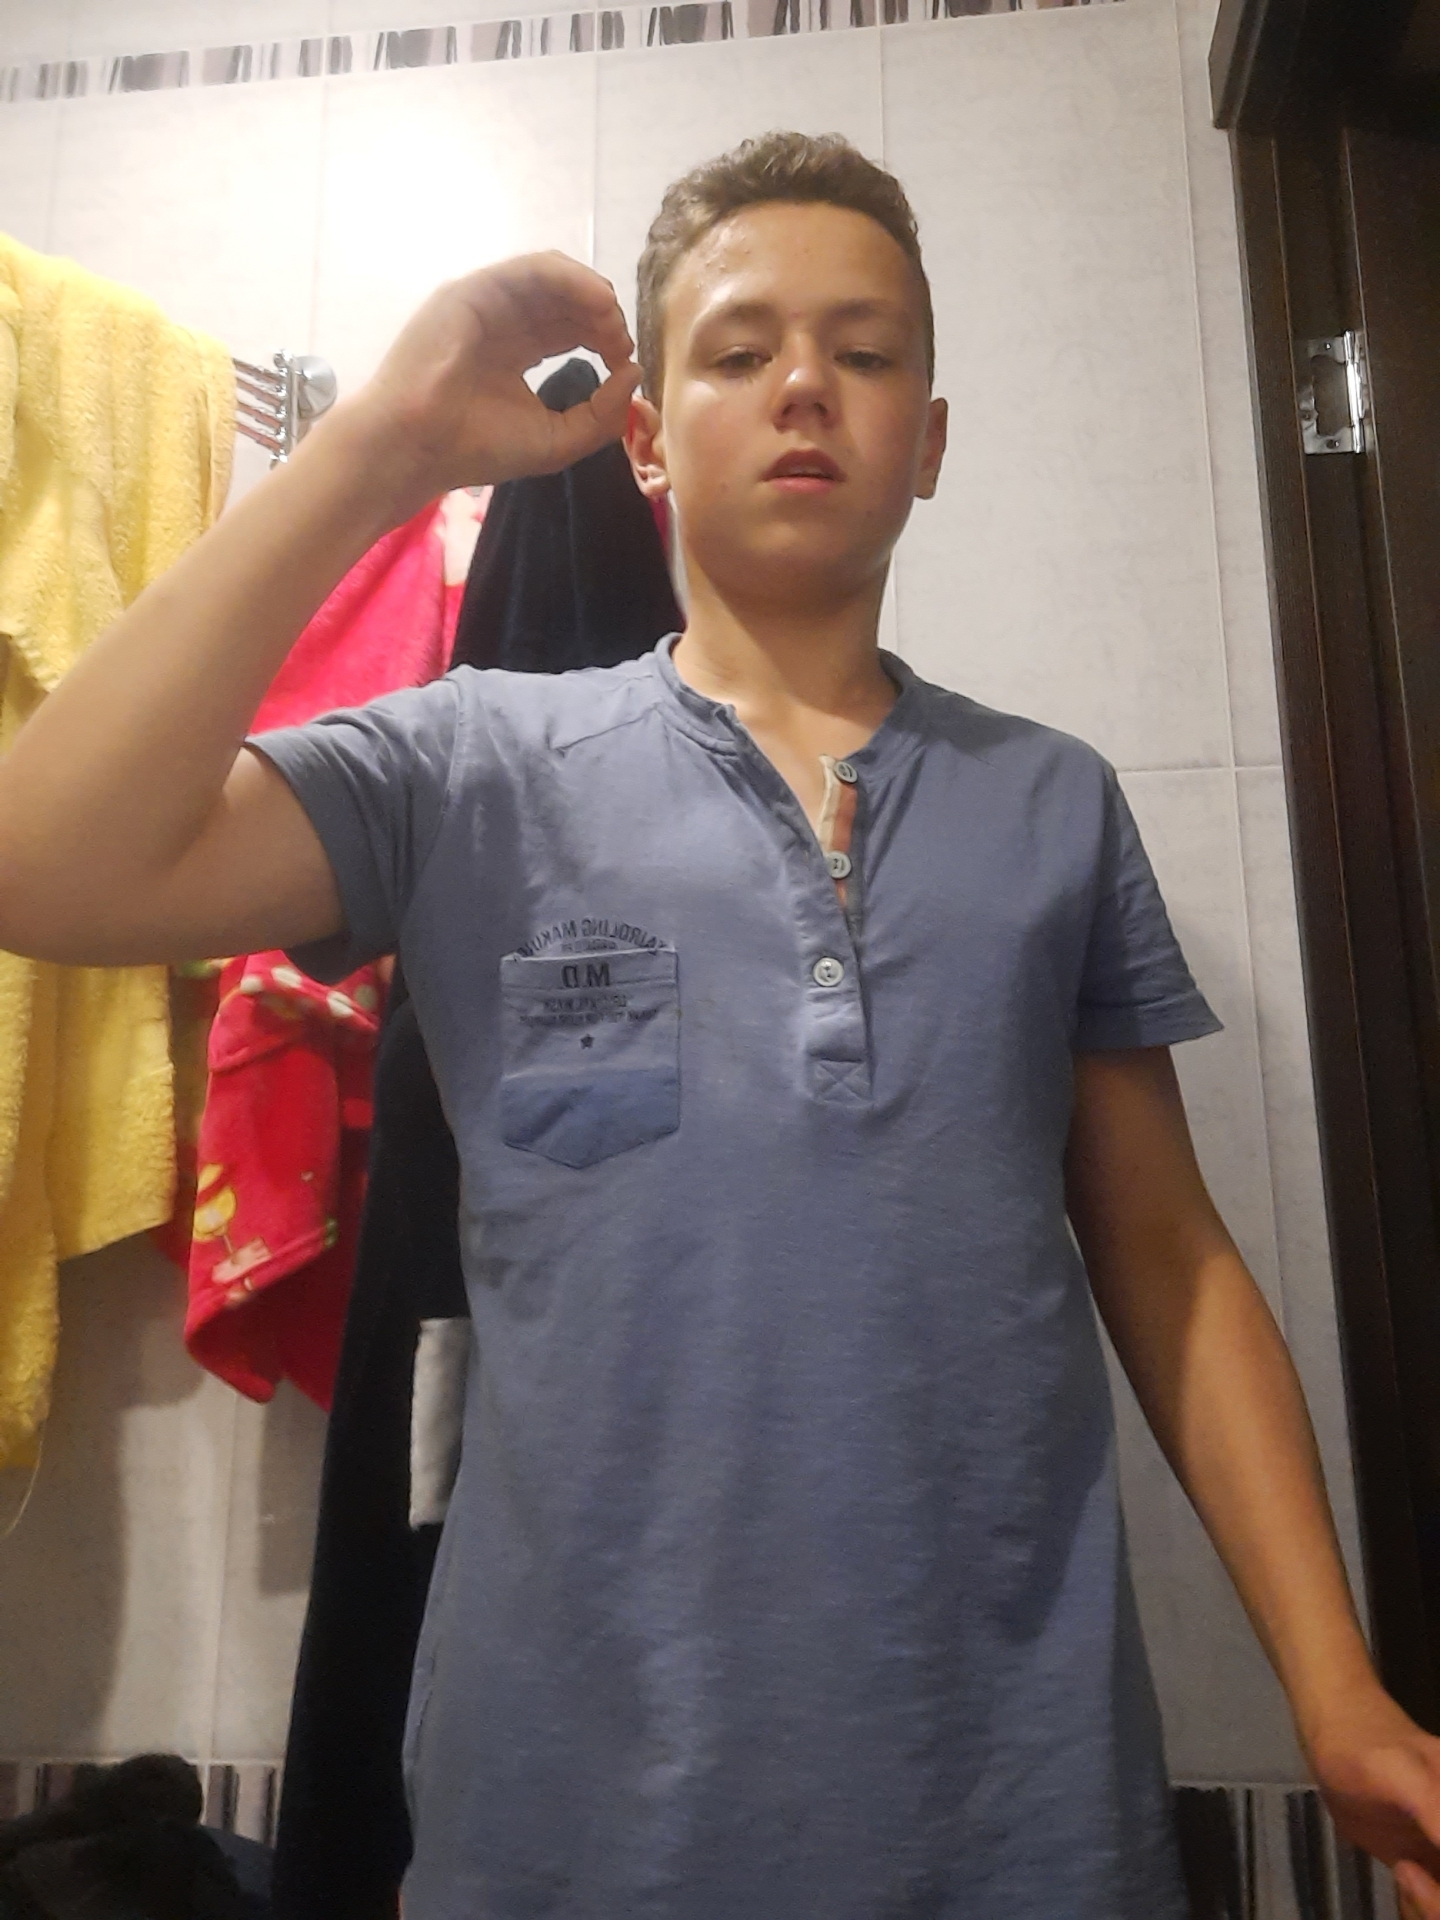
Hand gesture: grip